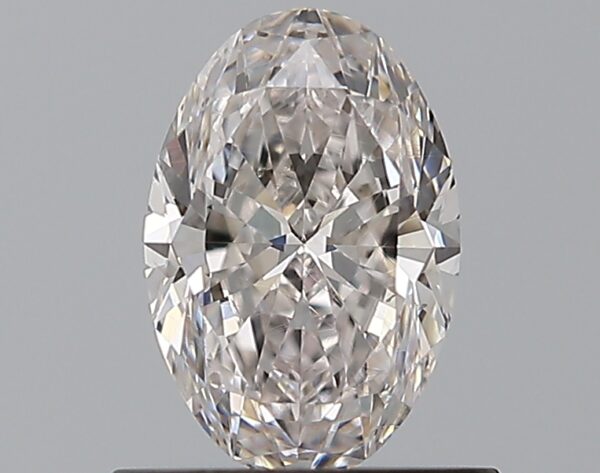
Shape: oval
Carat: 0.72
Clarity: VS2
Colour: FANCY
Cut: EX
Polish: EX
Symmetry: EX
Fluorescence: F
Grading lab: GIA
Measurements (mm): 7.22 x 4.82 x 3.06